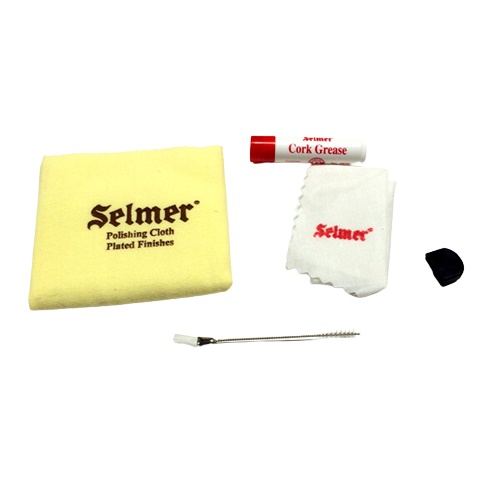
Selmer Instrument Care Kit Oboe -366OB
SELMER OBOE CARE KIT CONTAINS: Cork Grease Oboe Reedguard Cloth Cleaning Brush Thumb Saver Cushion Polish Cloth Instructions
Brand: Selmer
Category: Arts & Entertainment > Hobbies & Creative Arts > Musical Instrument & Orchestra Accessories > Woodwind Instrument Accessories > Oboe & English Horn Accessories > Oboe Care & Cleaning > Oboe Care Kits